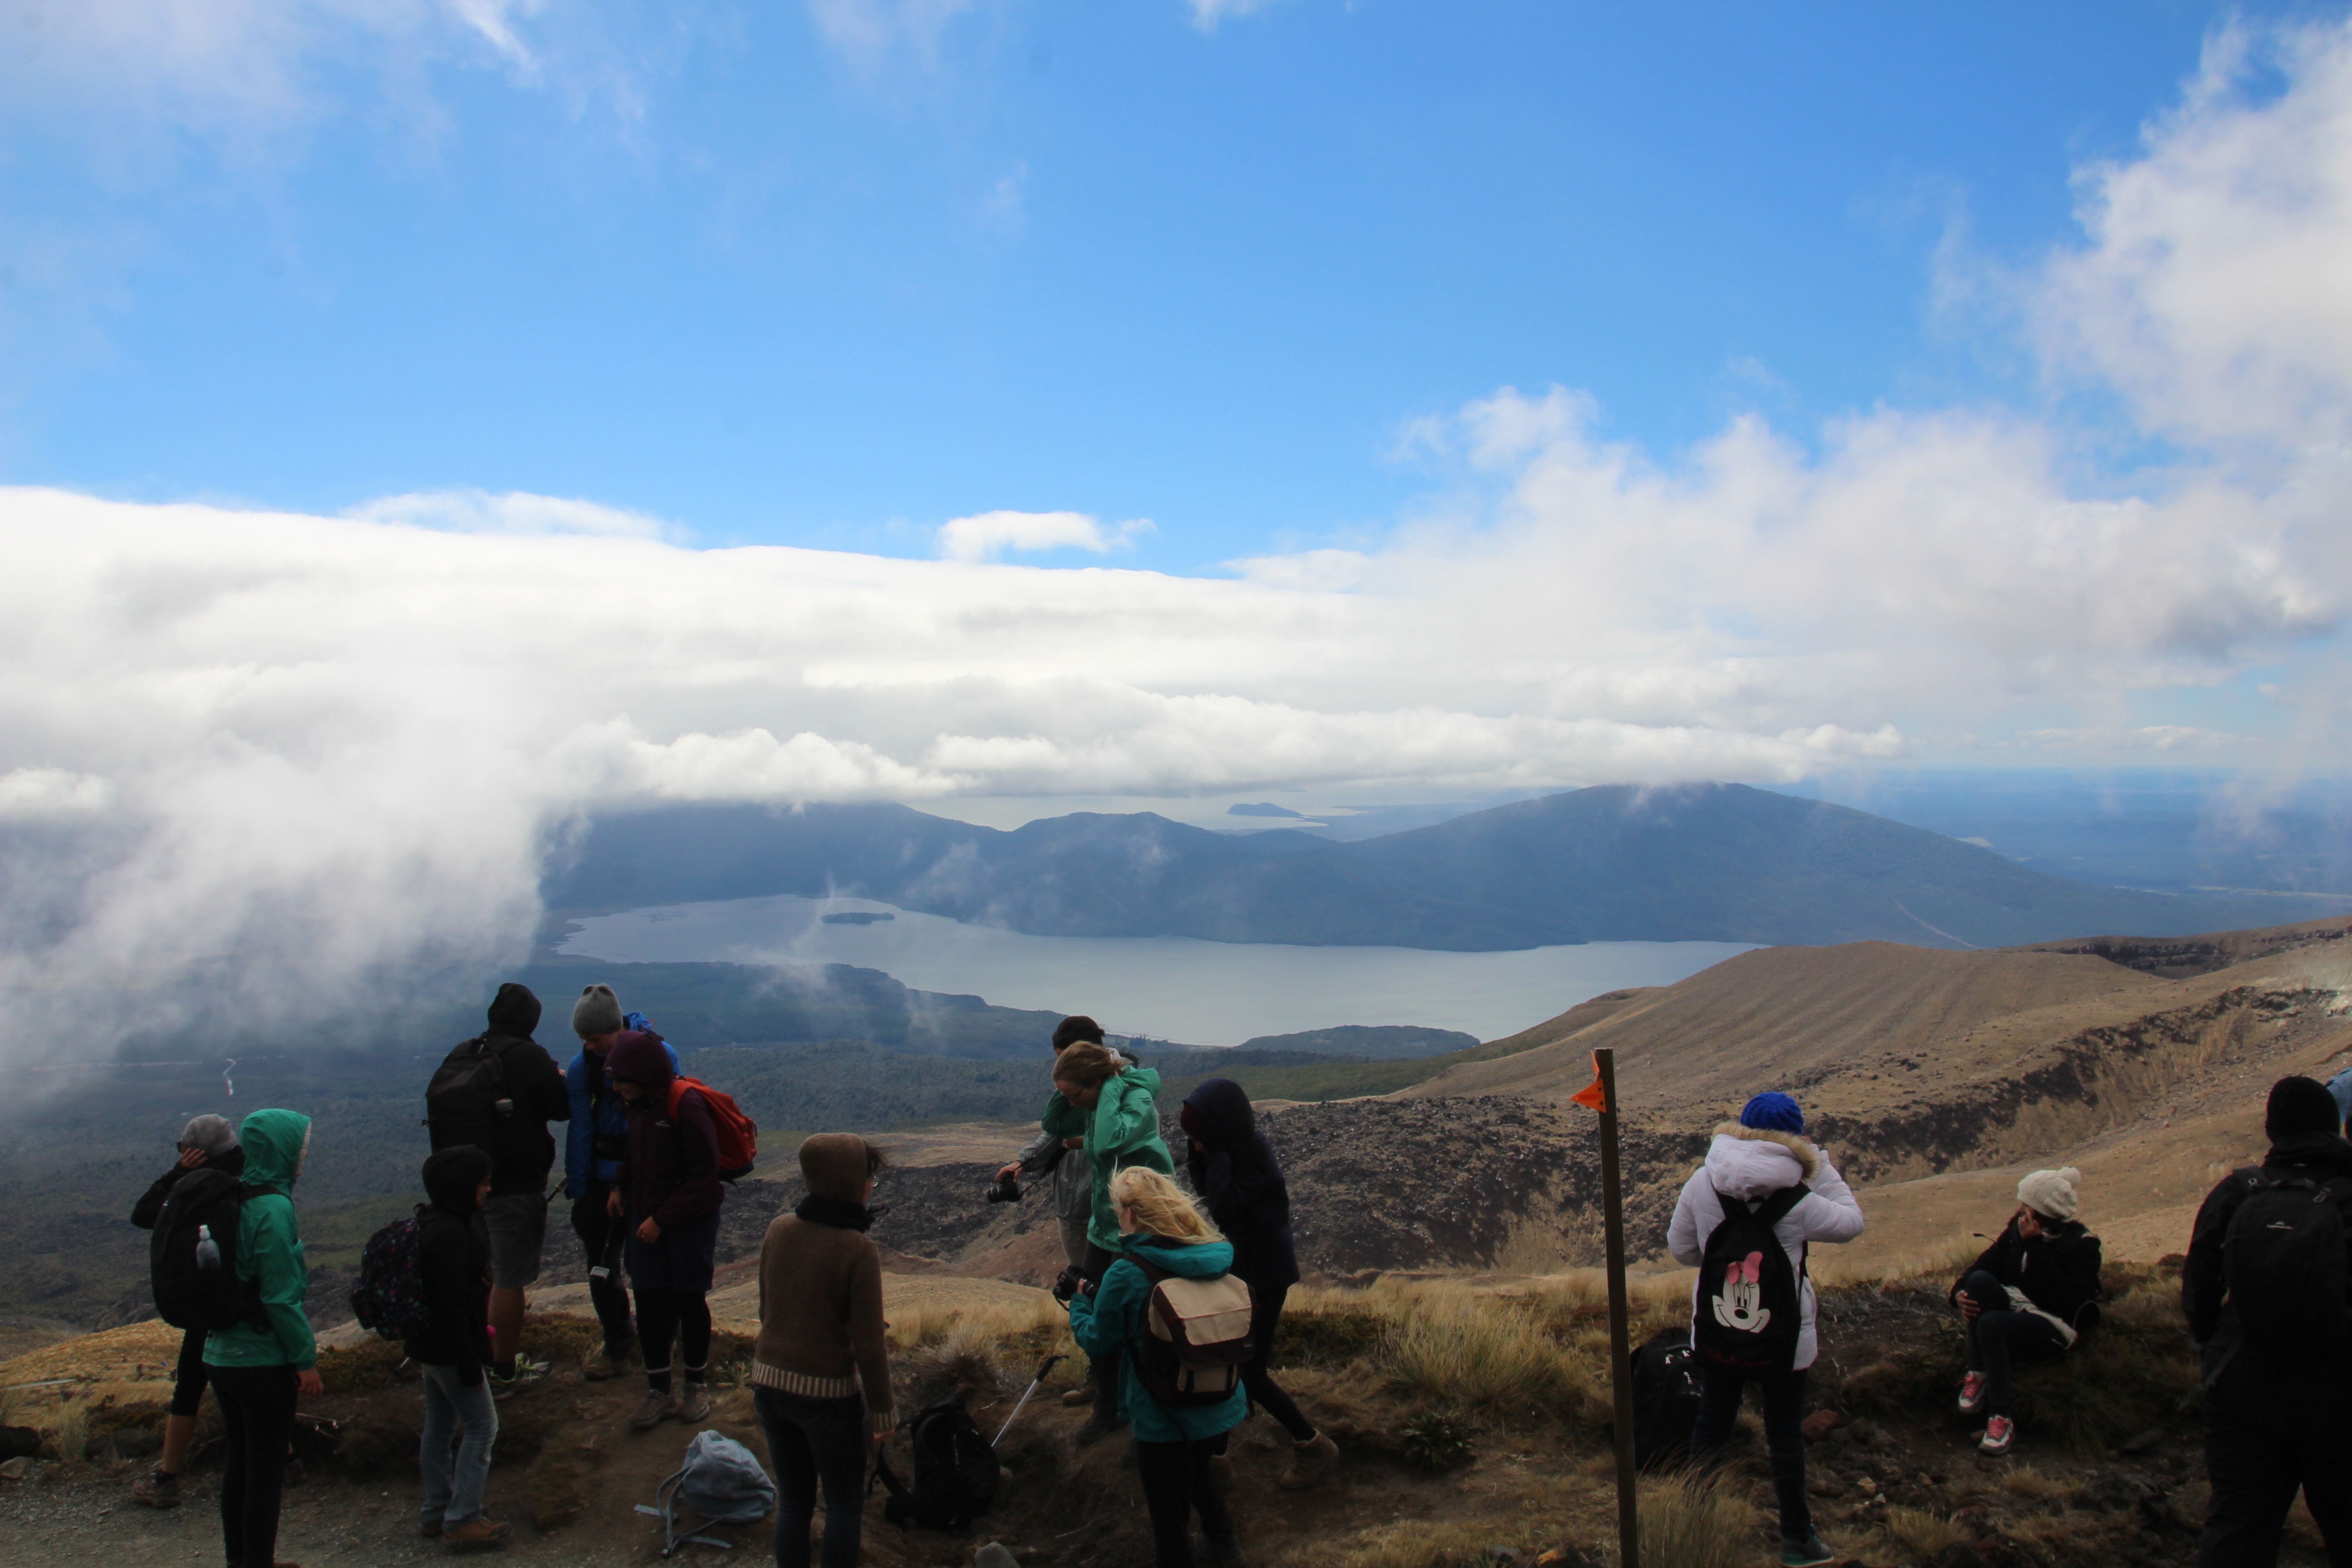
landscape, wilderness, walking, mountain, hiking, adventure, mountain range, ridge, summit, mountaineering, sports, plateau, fell, mountainous landforms